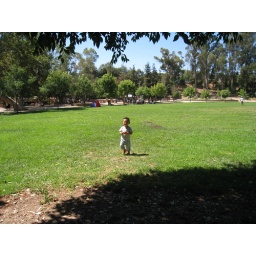
we don't know the green in the photo is so green until after we see it on the computer screen.